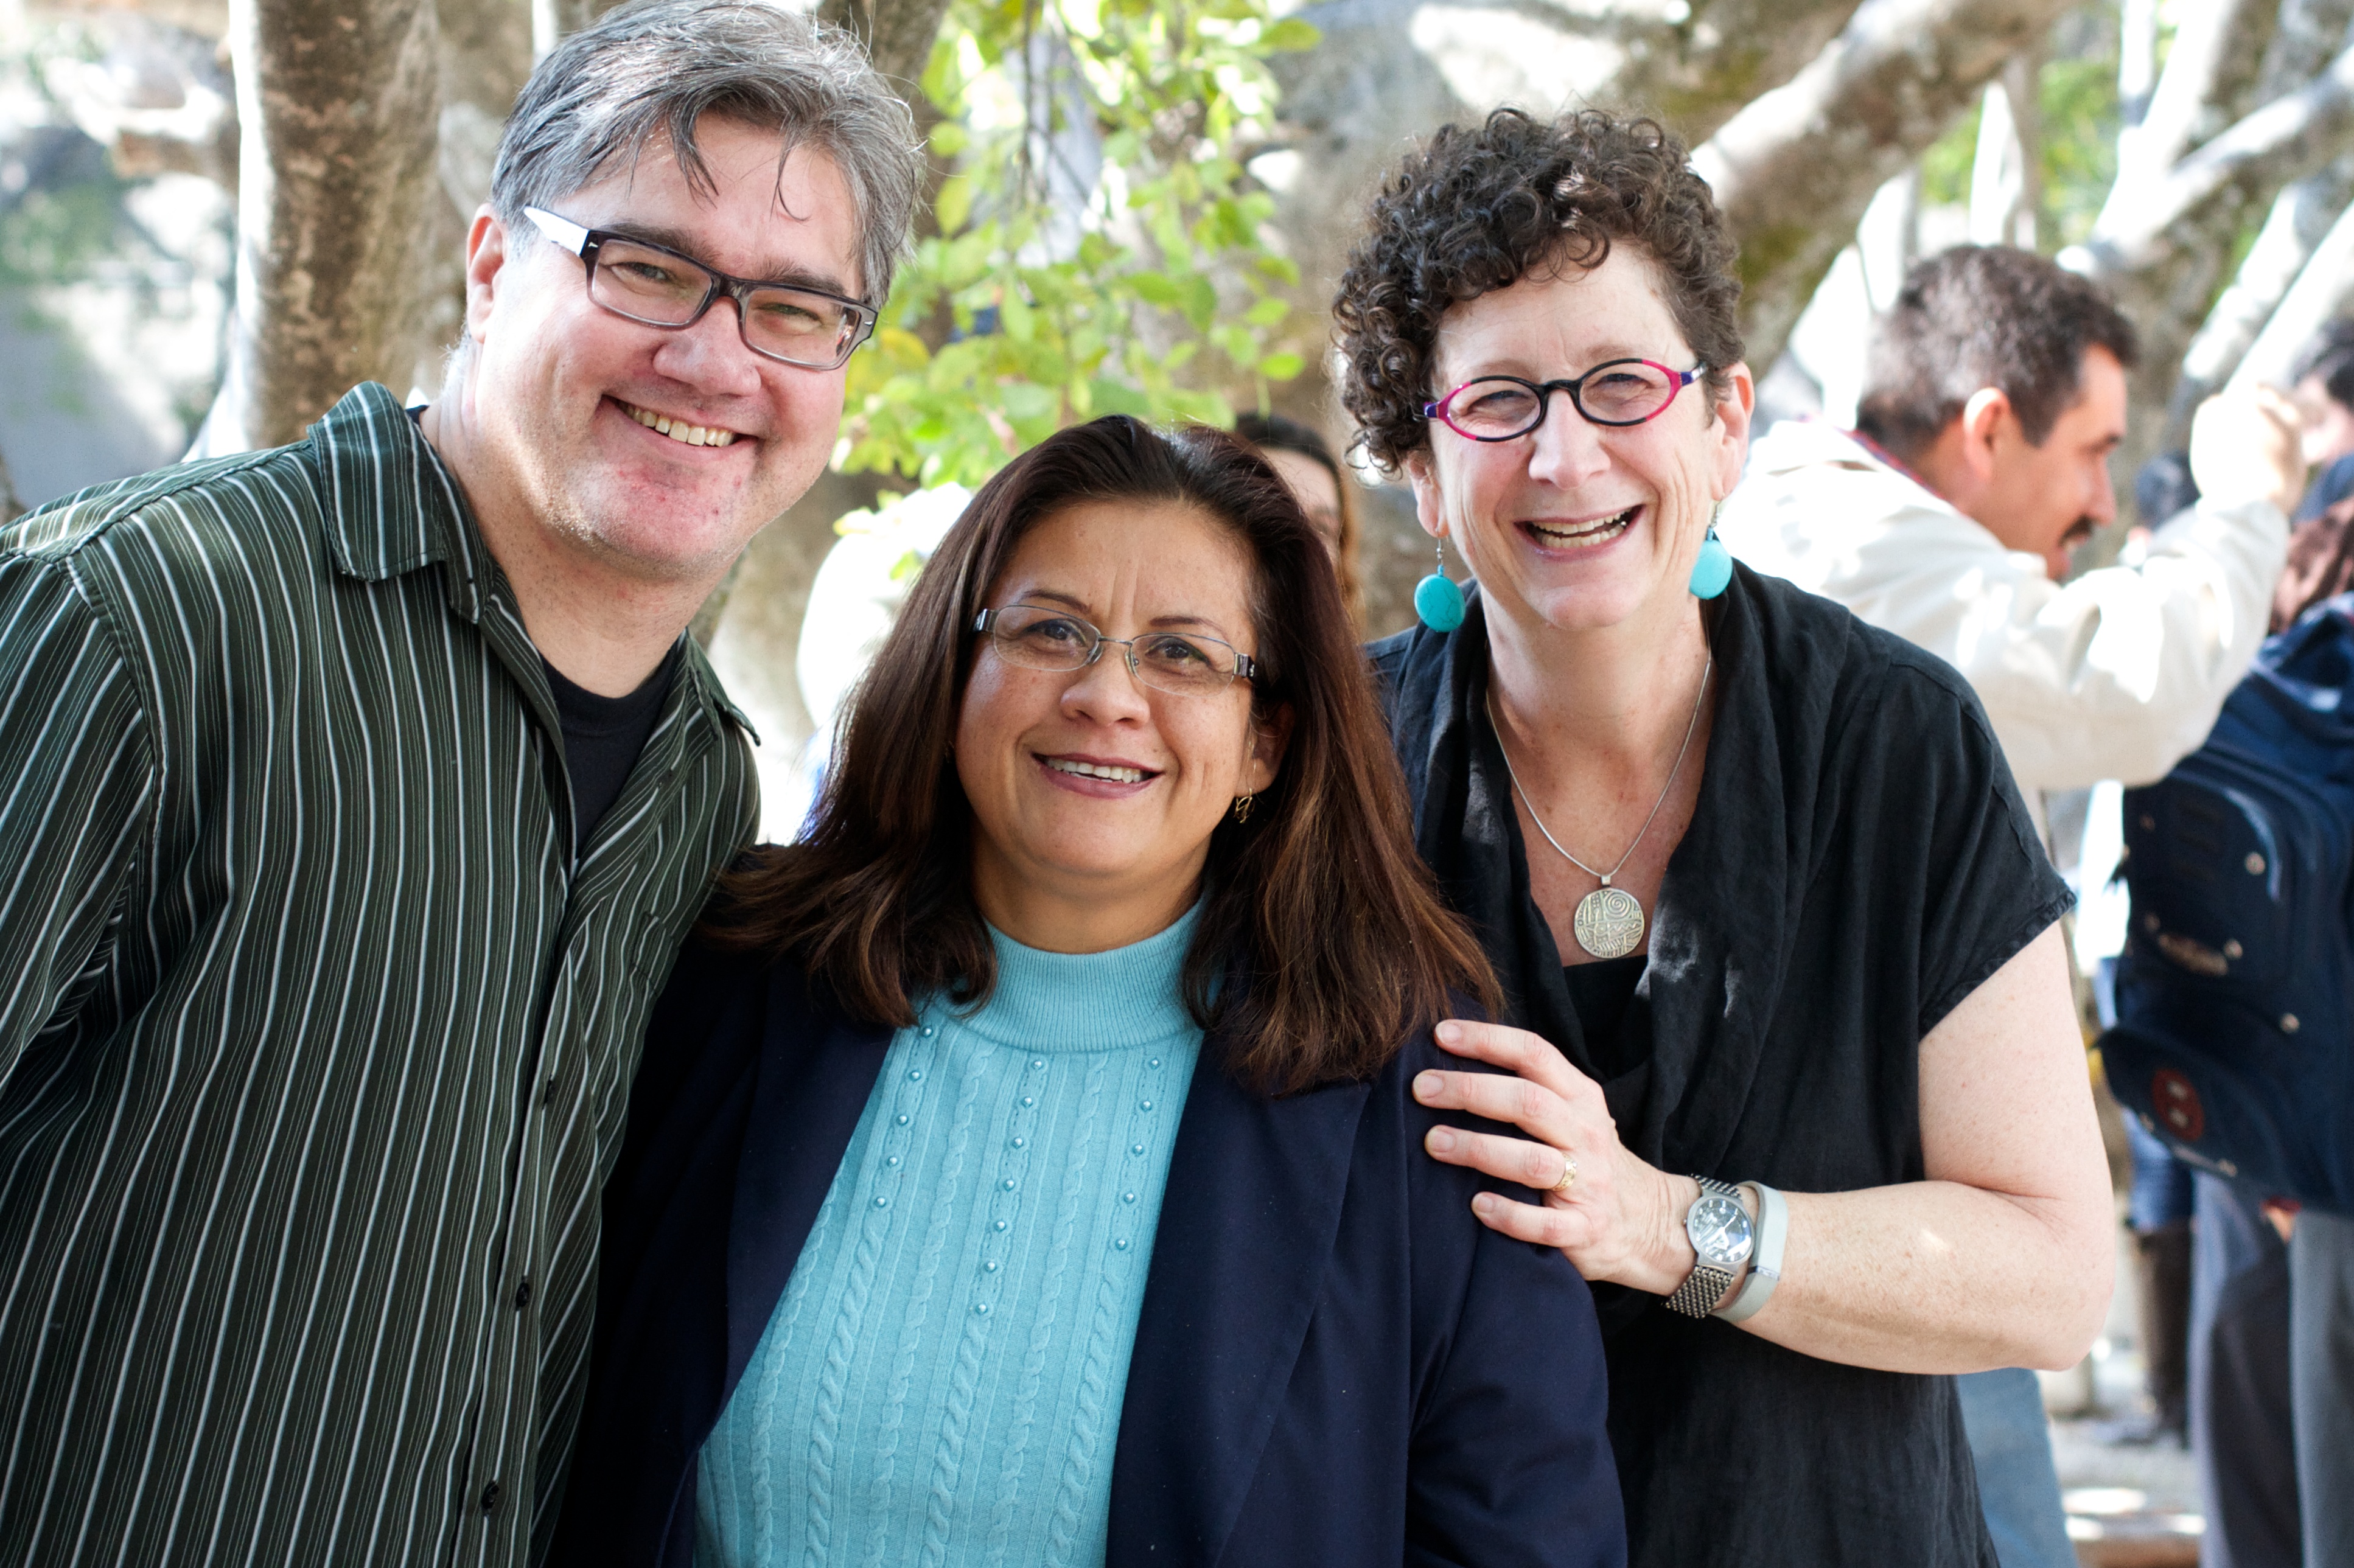
people, family, ceremony, udgagora, social group